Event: Nepal Earthquake
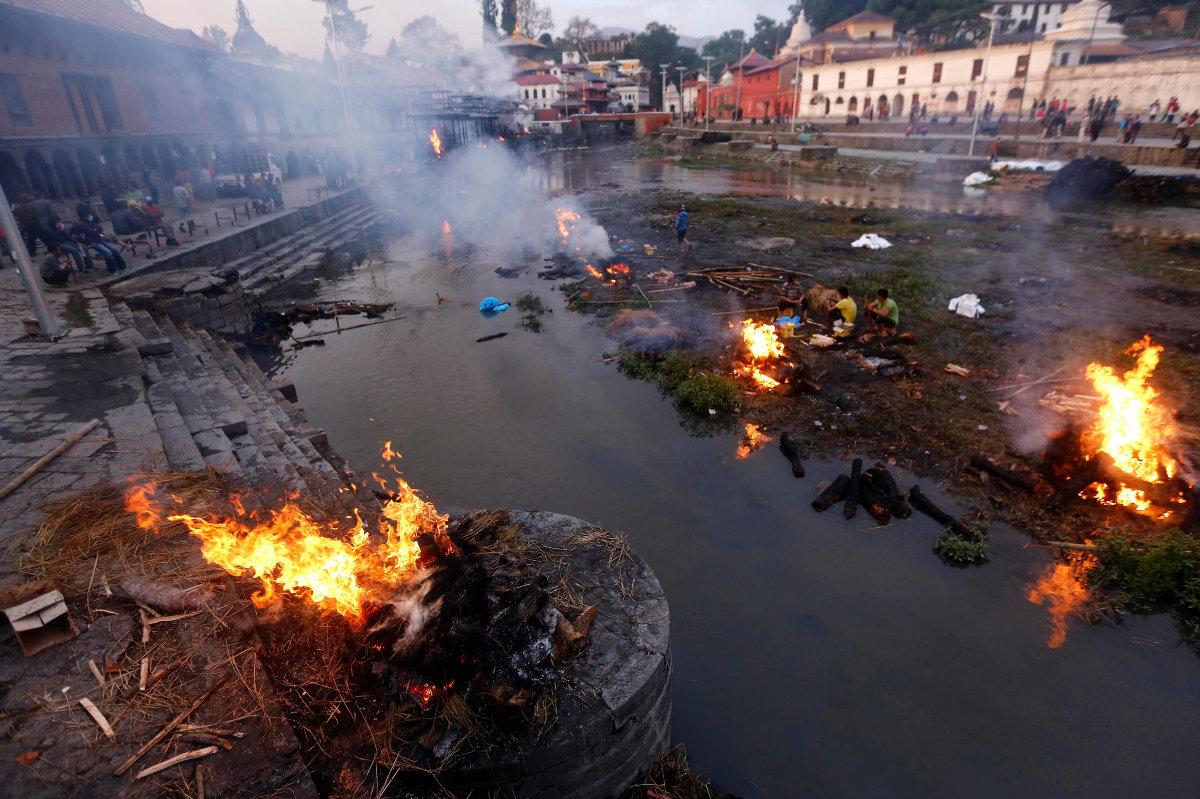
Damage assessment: no_damage